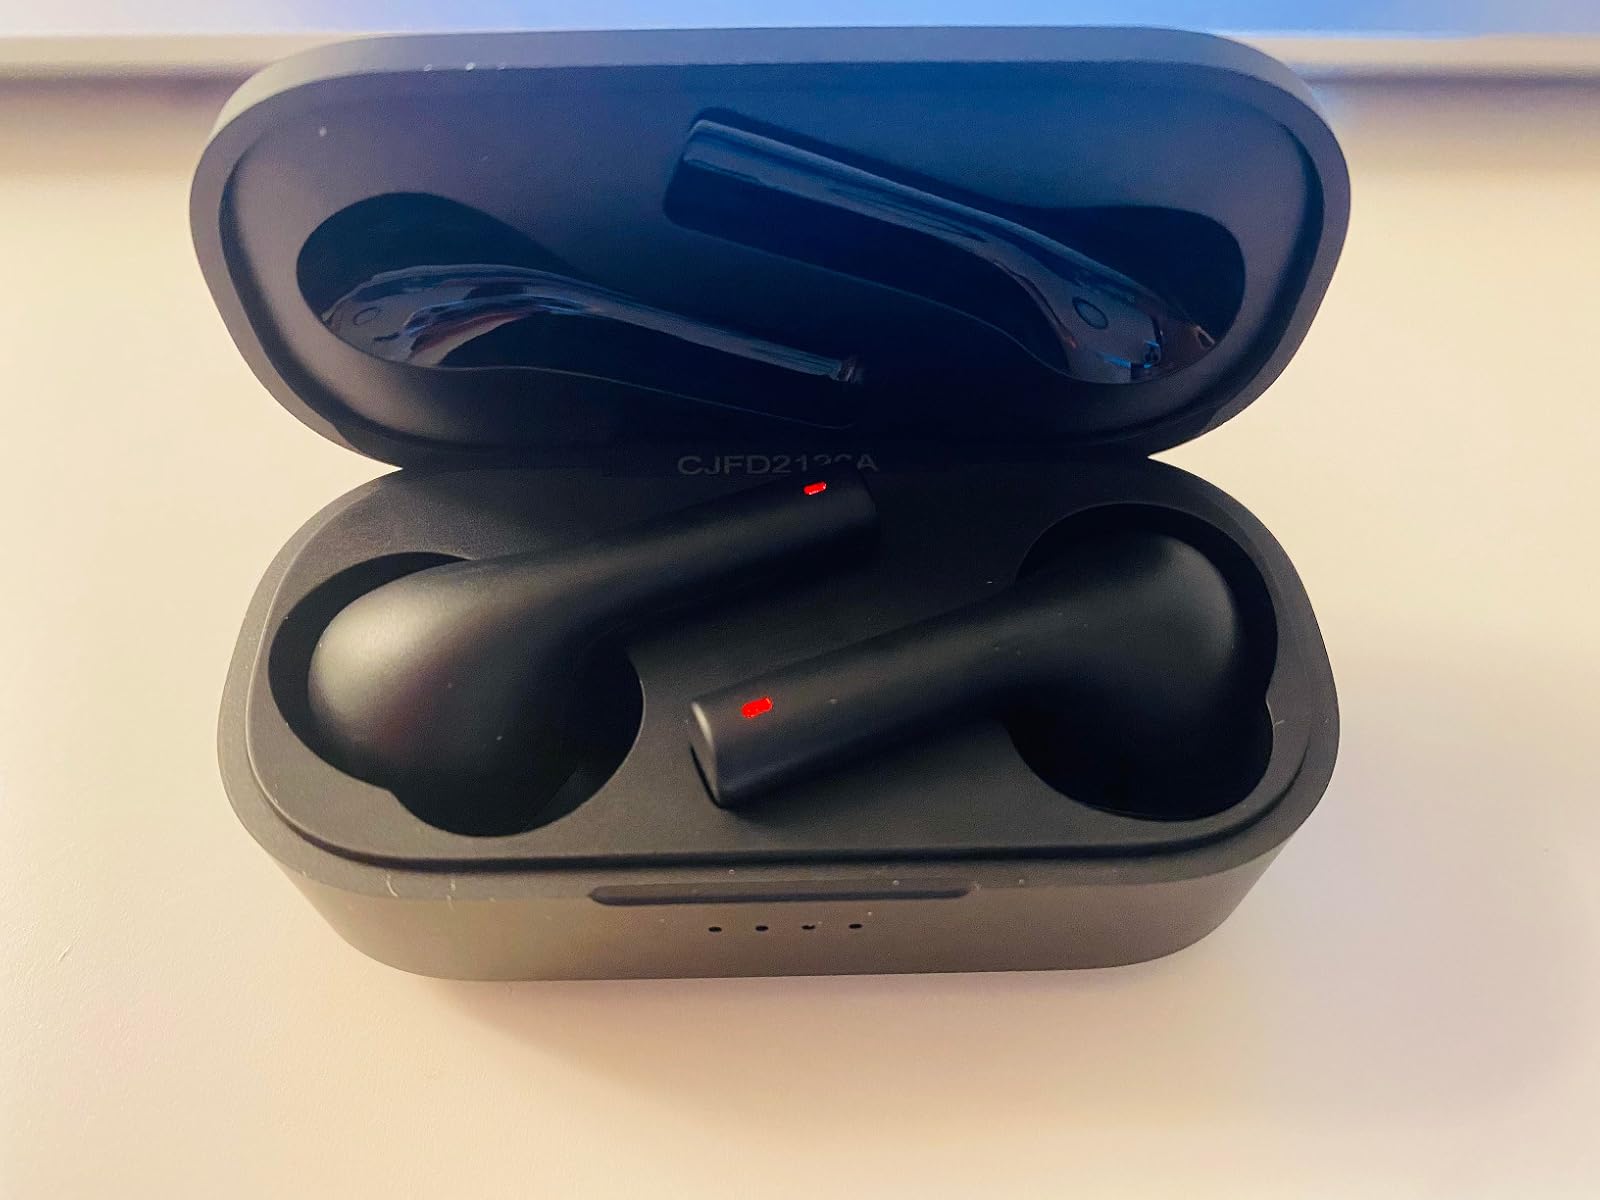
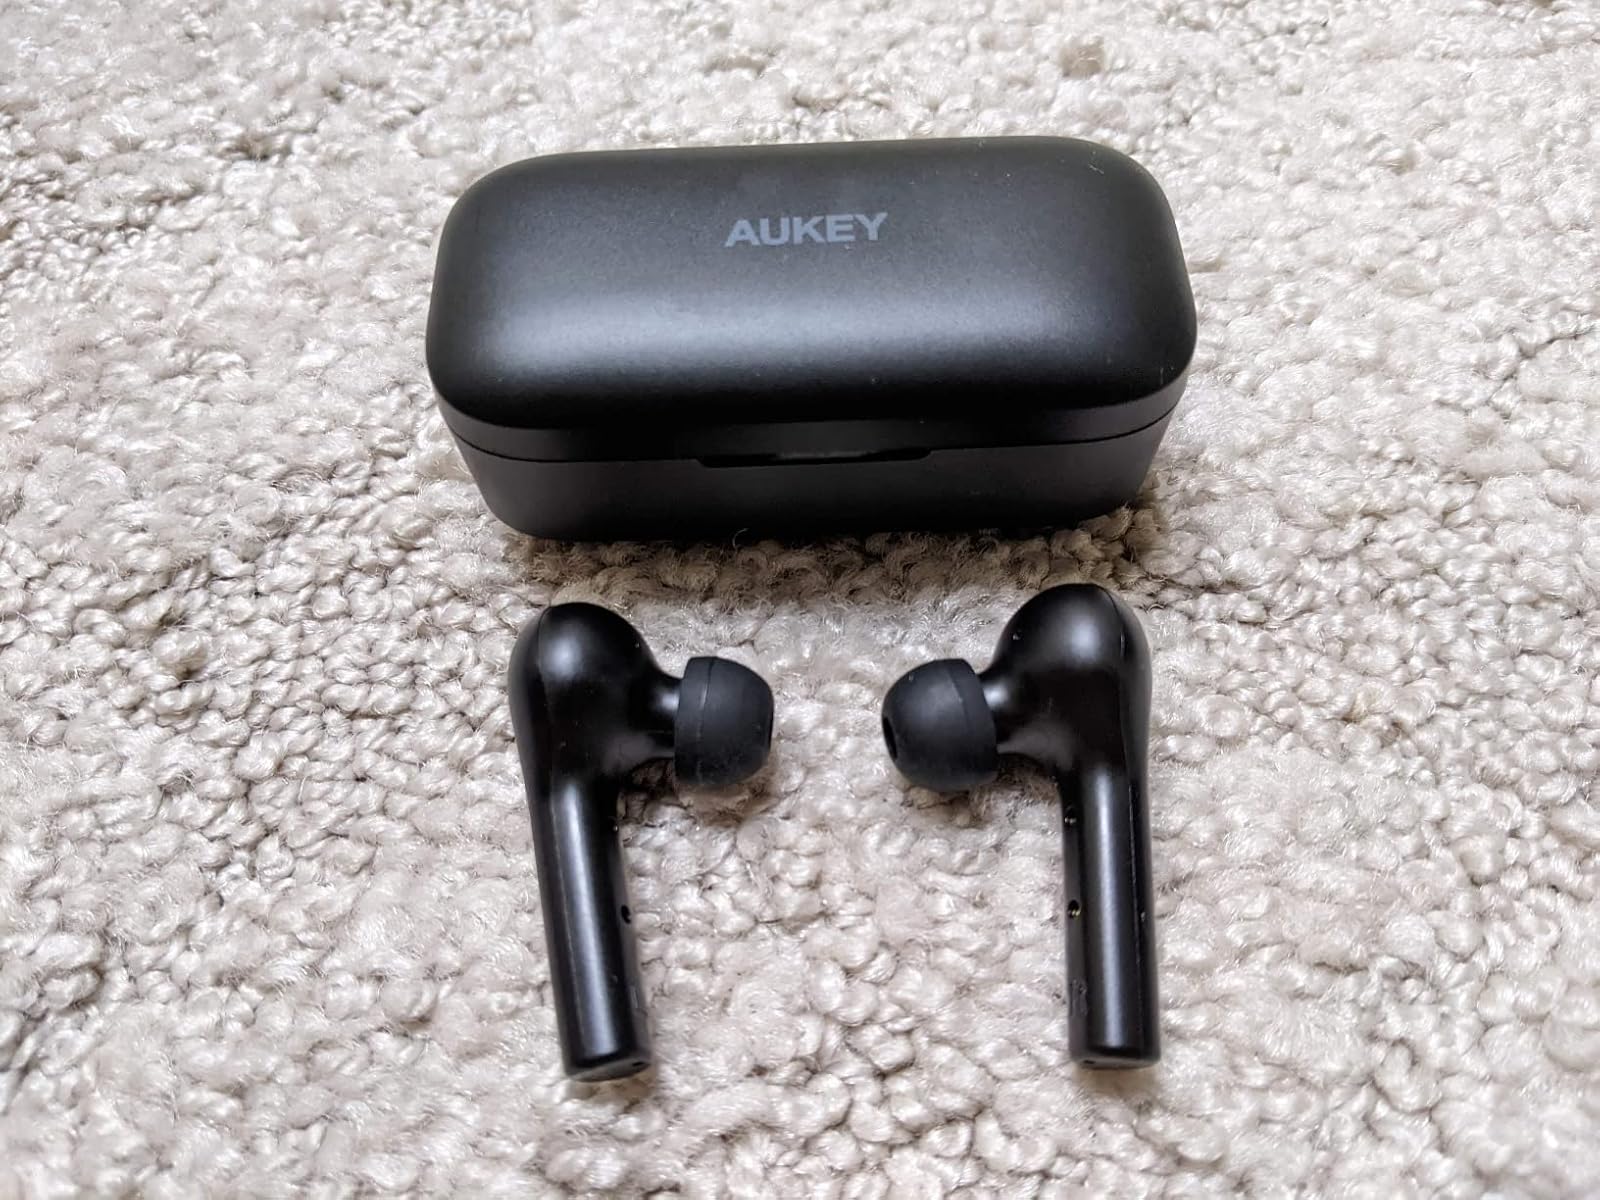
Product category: earbuds
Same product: yes